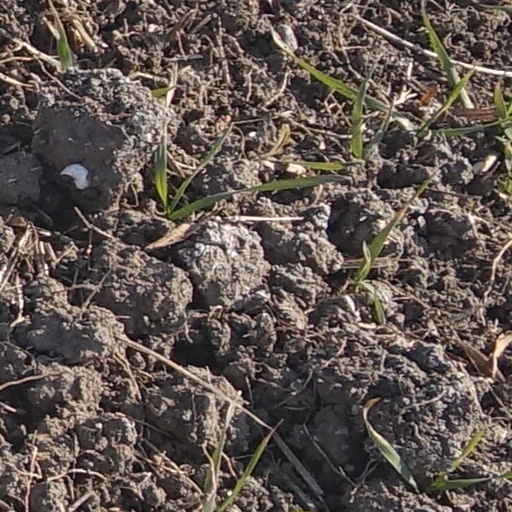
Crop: wheat